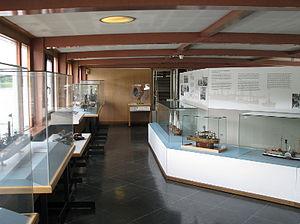
Le Mainz était un navire de croisière fluviale à roues à aubes allemand construit en 1929, destiné à effectuer des croisières sur le Rhin, en Allemagne. Depuis 1985, il est le Bateau-musée de Mannheim, amarré sur le Neckar, près du pont Kurpfalzbrücke. Il porte le nom allemand de la ville de Mayence.